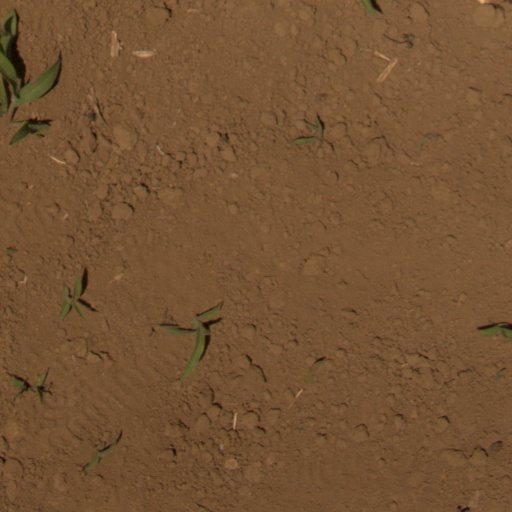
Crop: Jerusalem artichoke